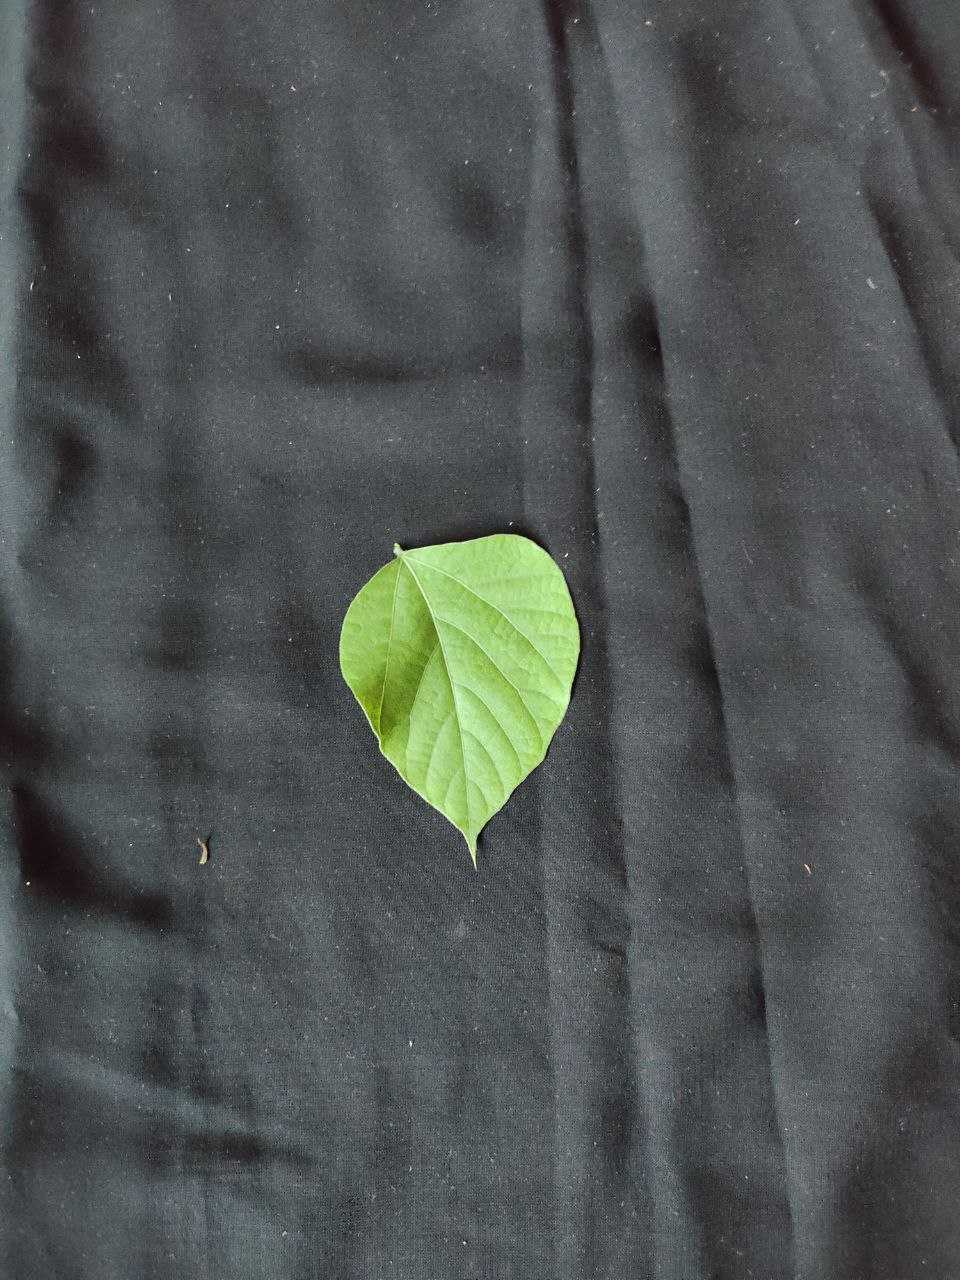
Crop: bean
Leaf condition: Fresh Leaf